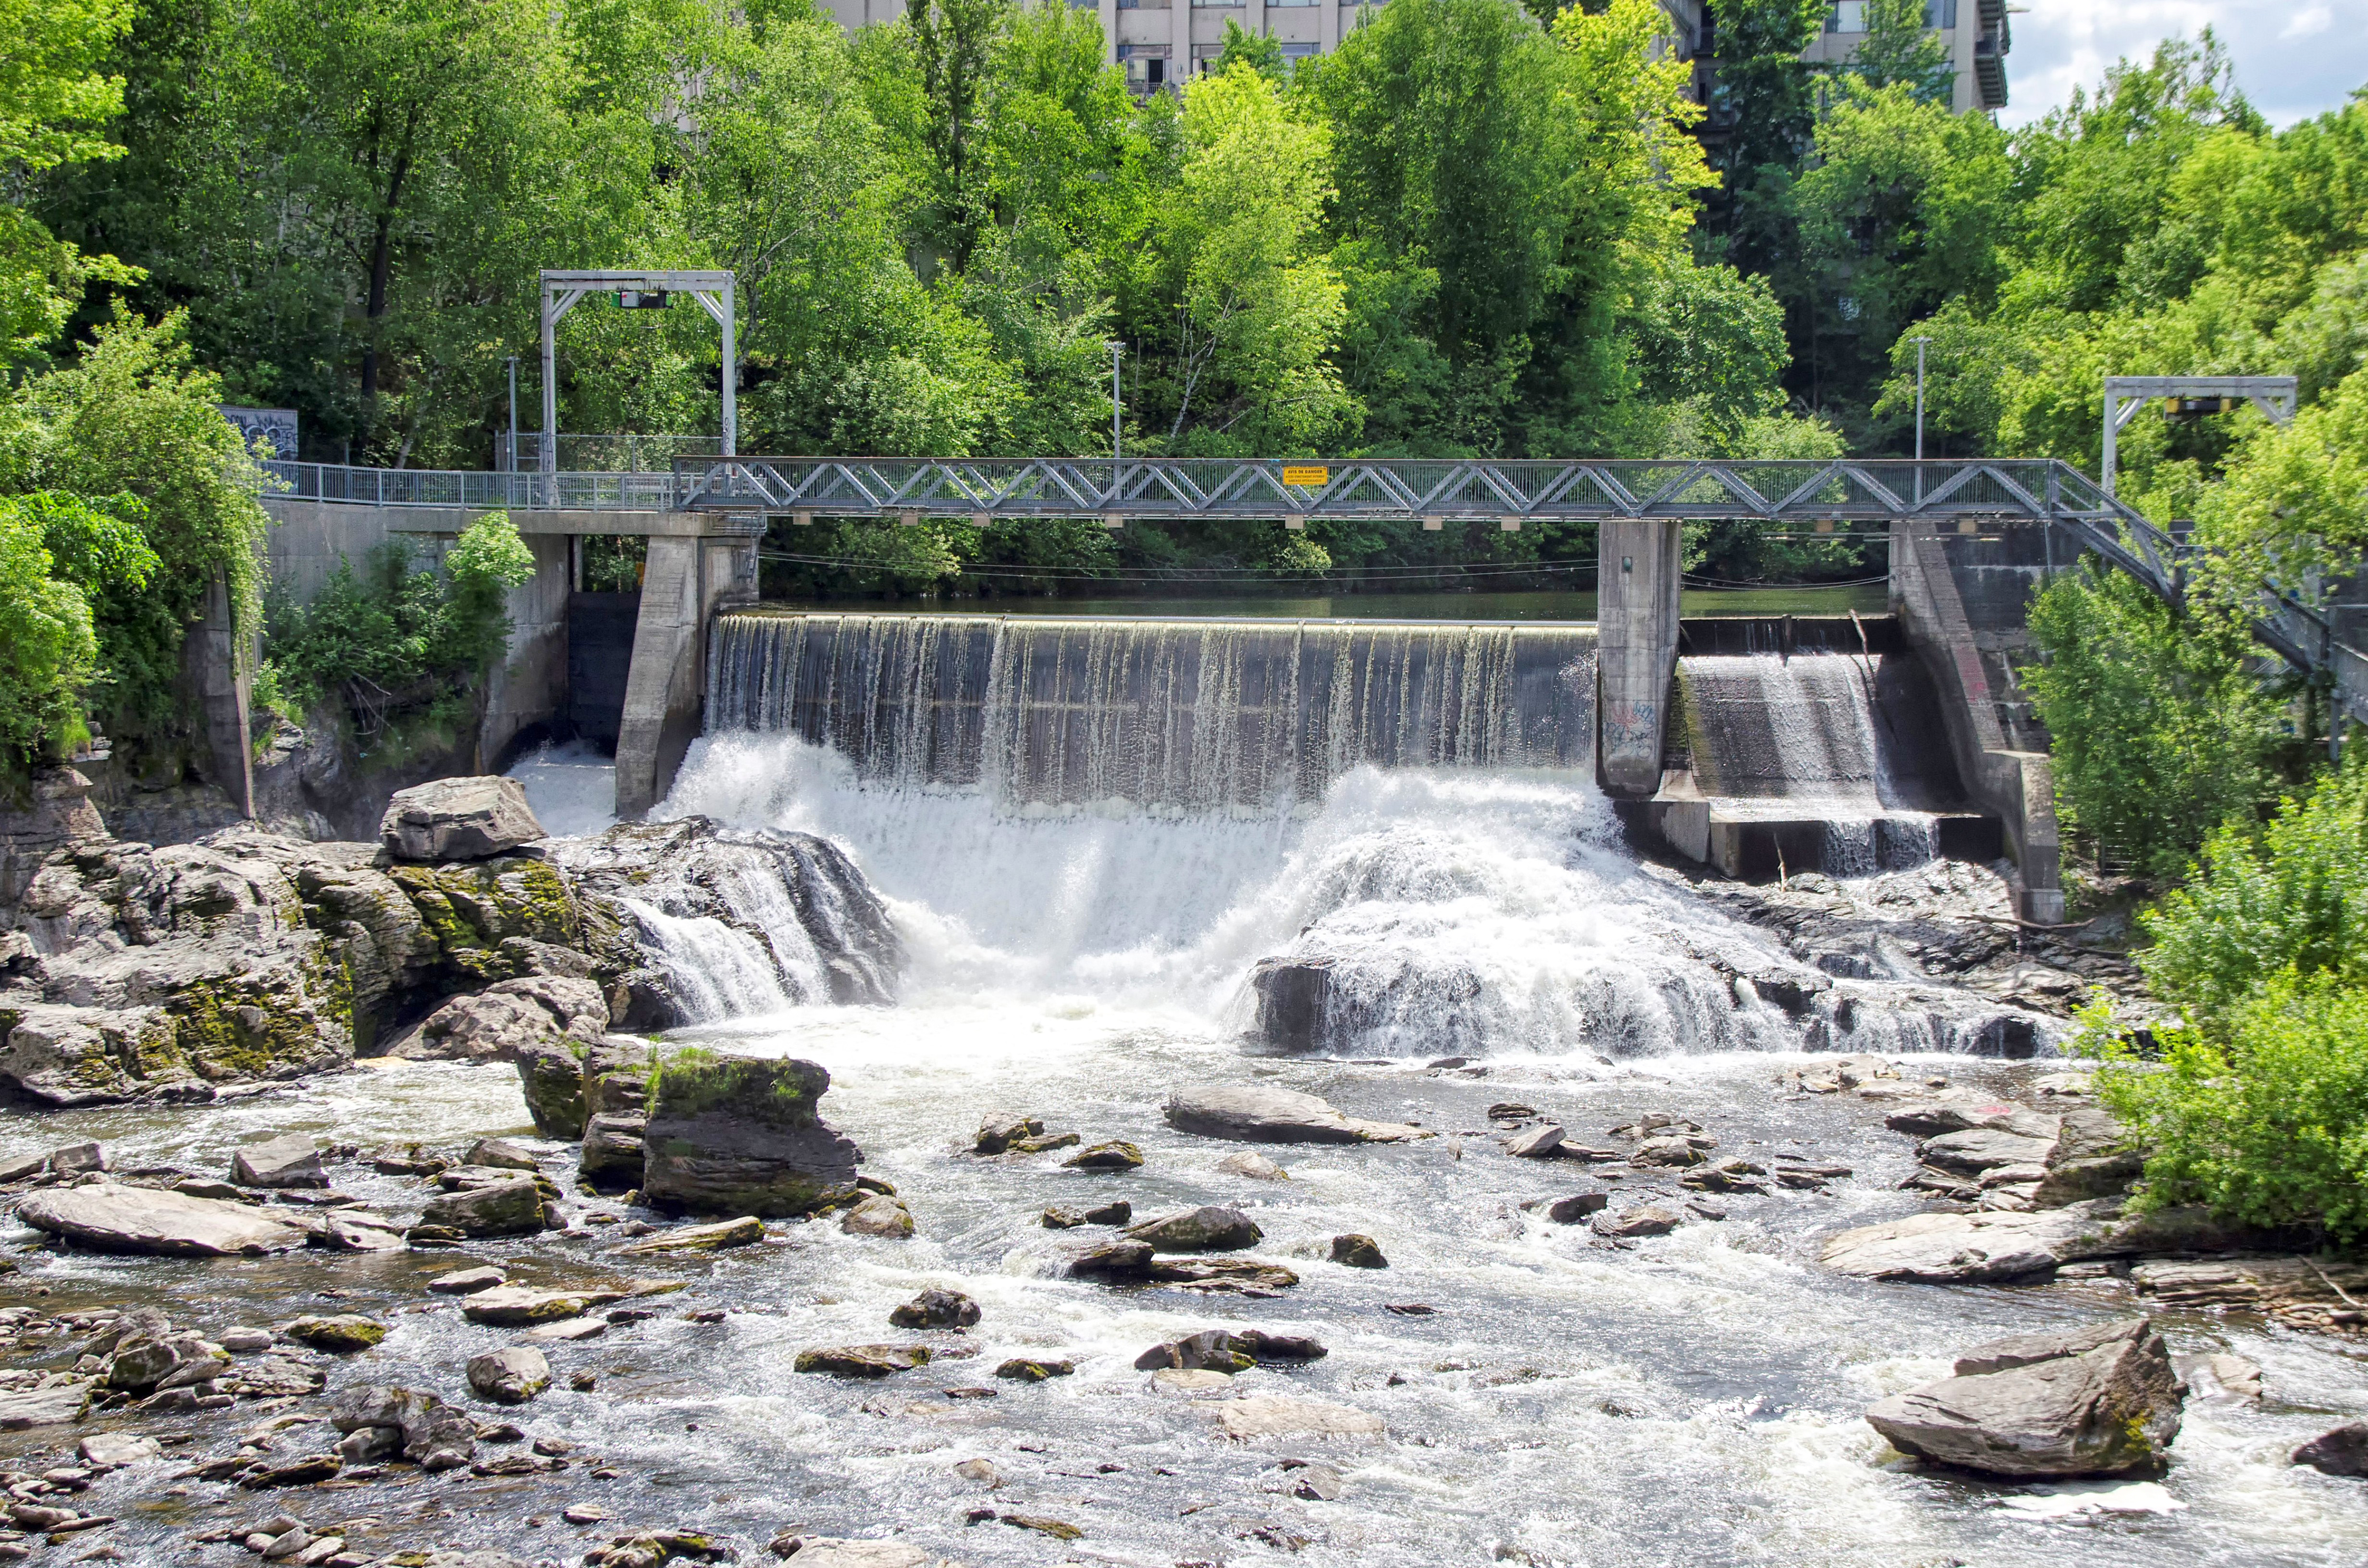
water, nature, waterfall, river, stream, park, garden, body of water, canada, quebec, water feature, watercourse, sherbrooke